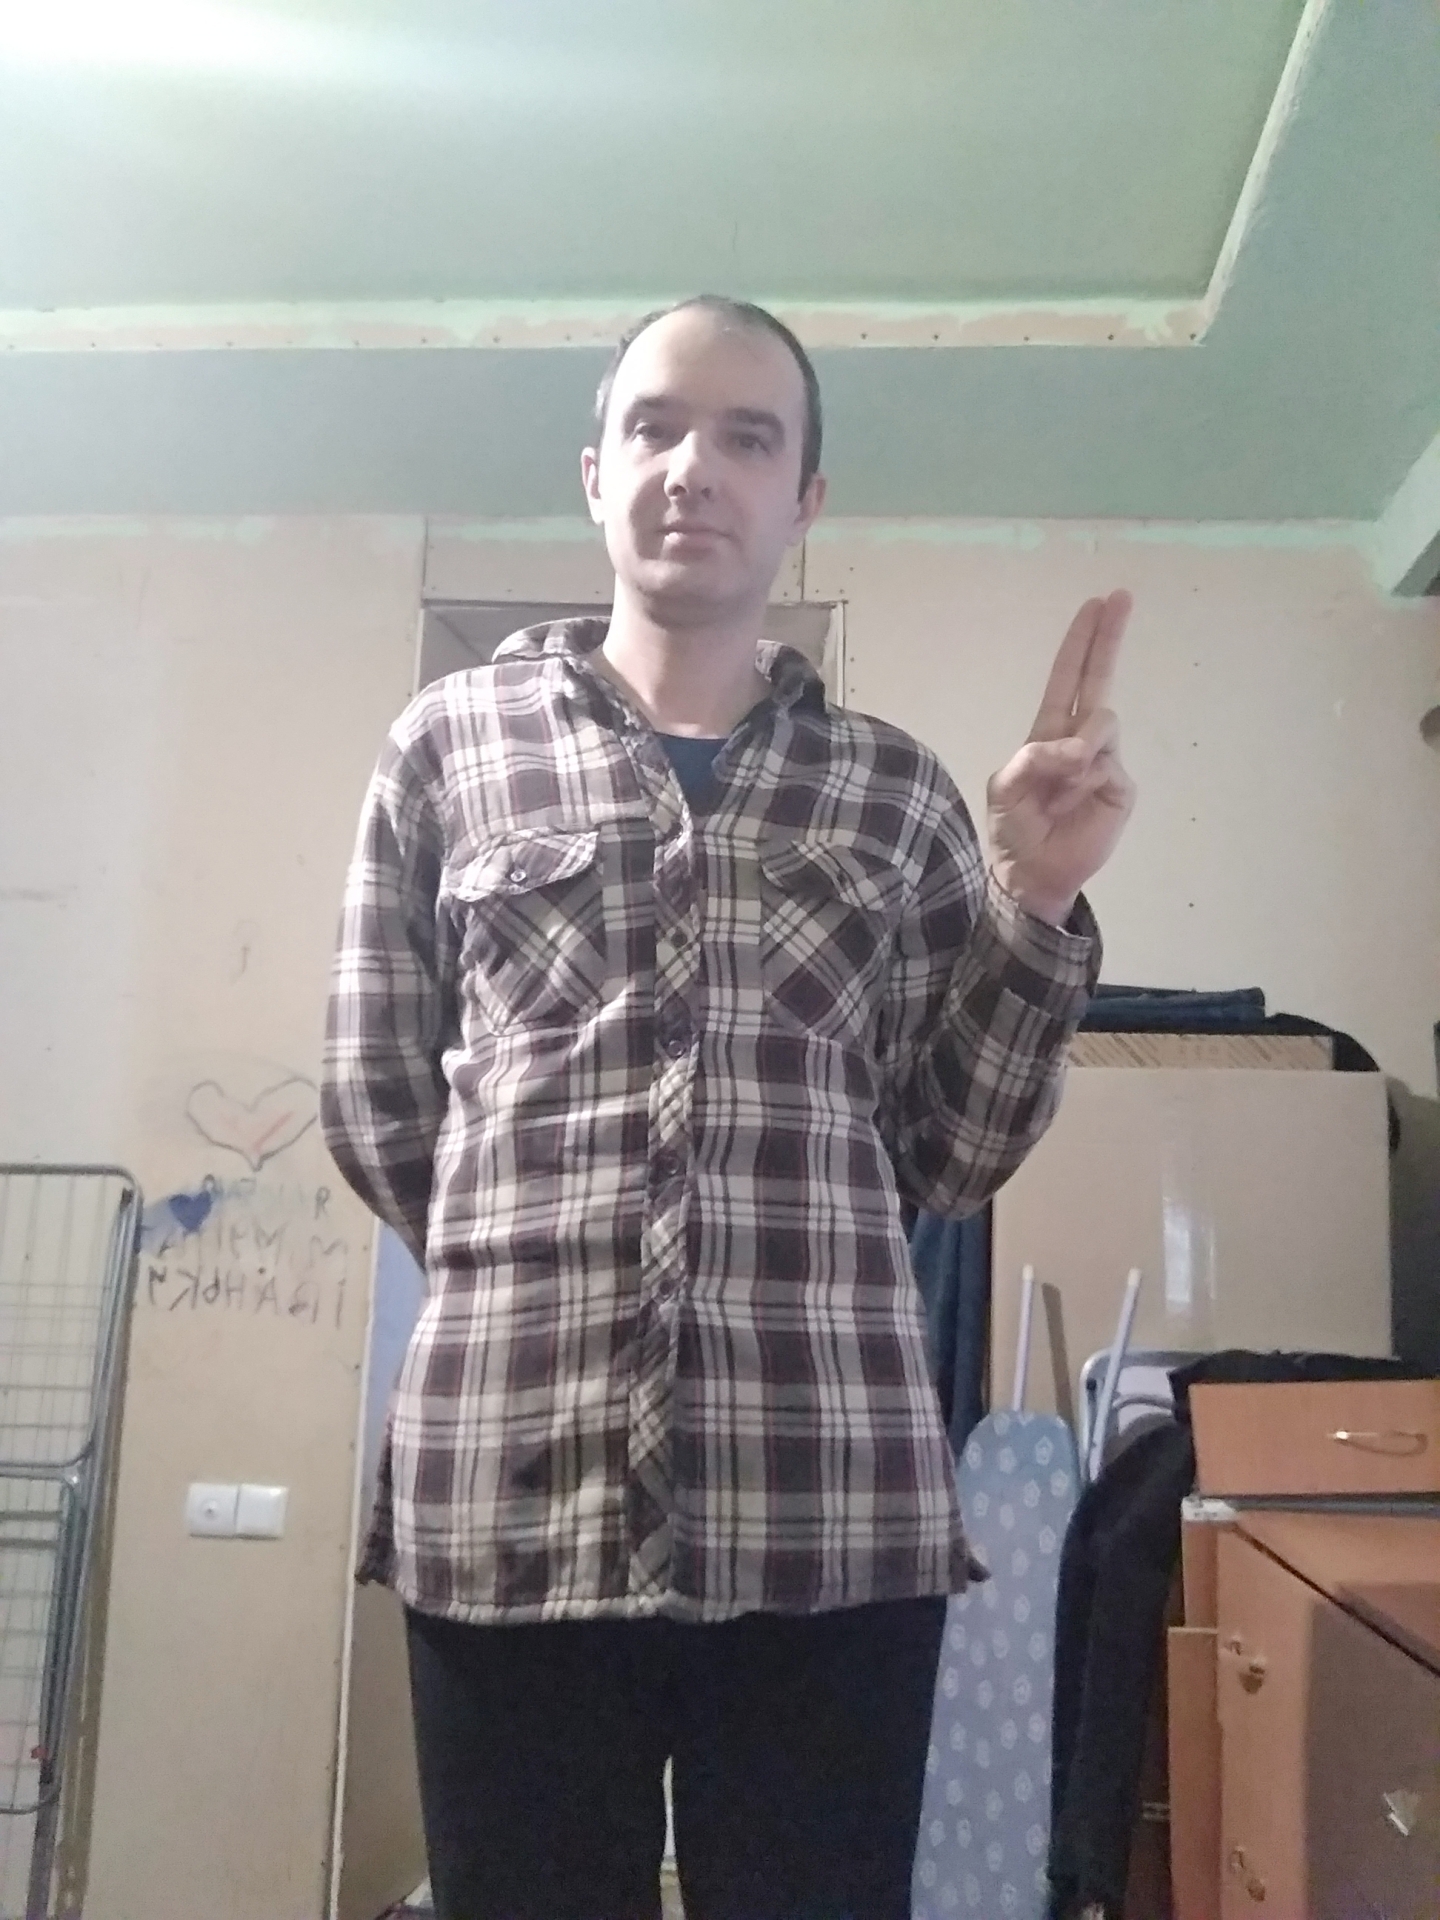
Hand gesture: two_up